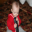
Label: baby